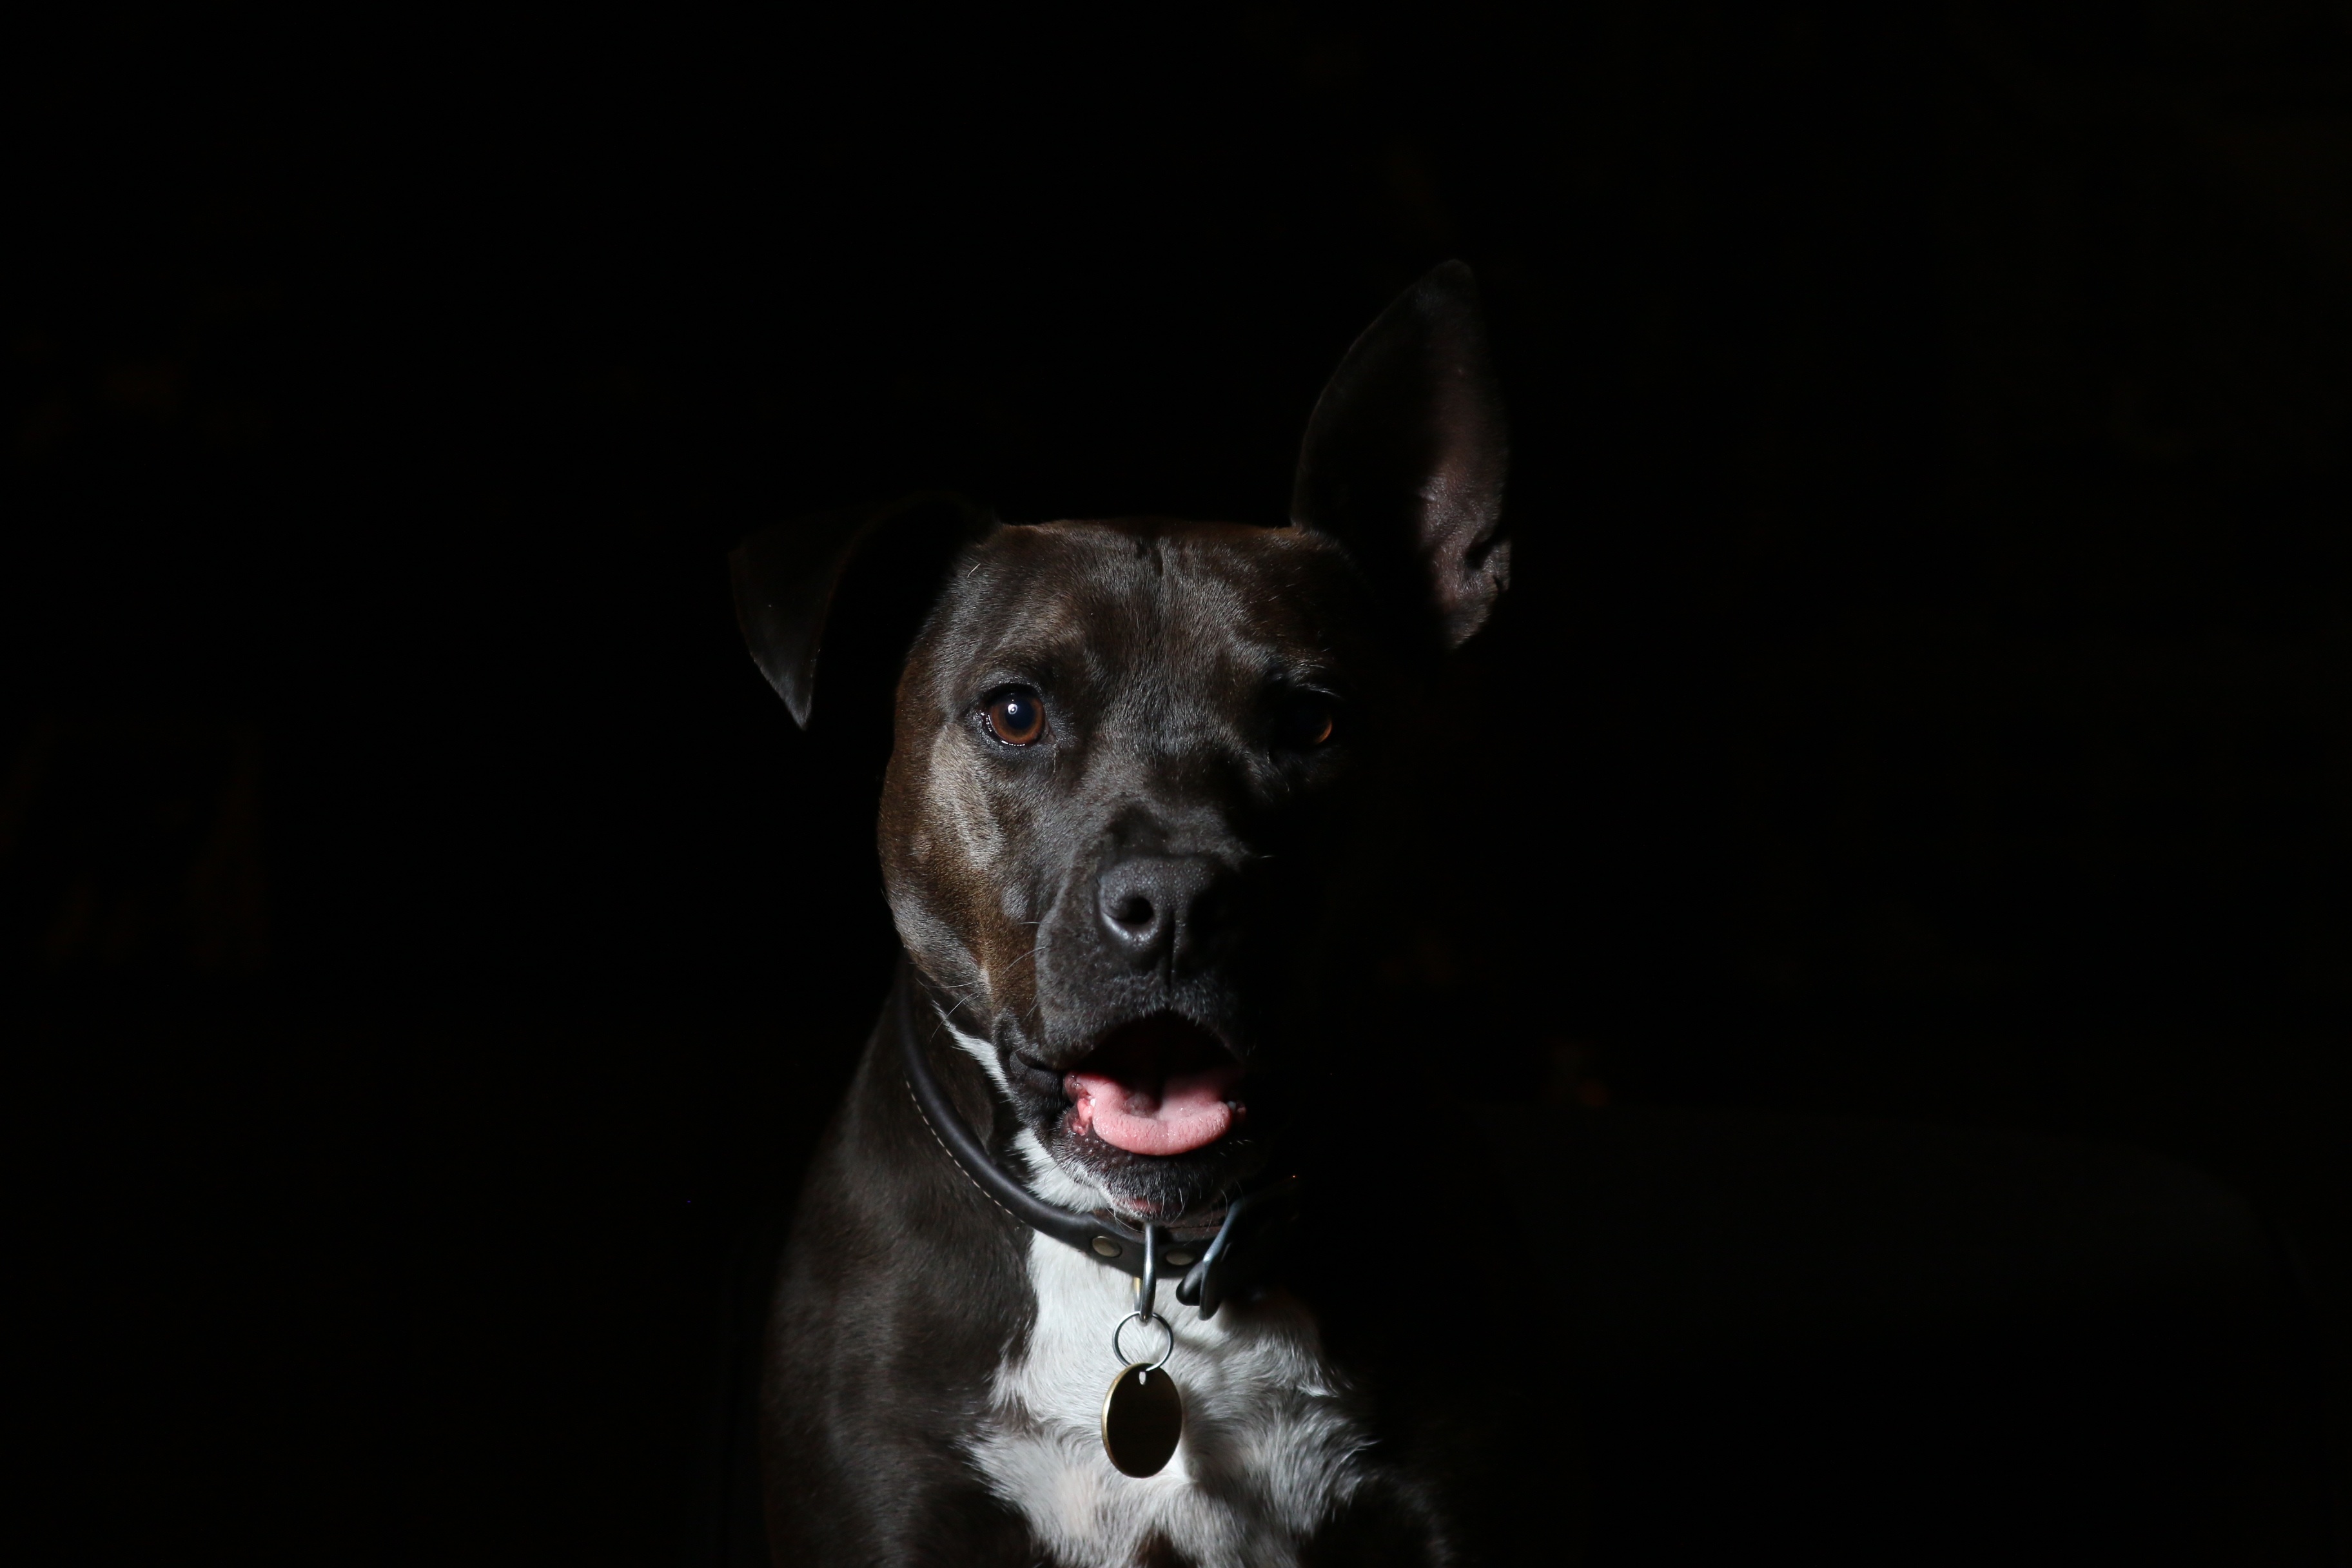
puppy, dog, animal, dark, pet, mammal, black, vertebrate, tongue, dog like mammal